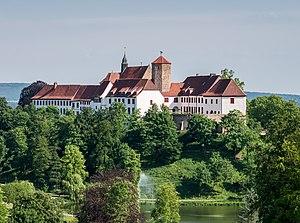
Bad Iburg est une ville allemande qui se trouve dans le Land de Basse-Saxe.